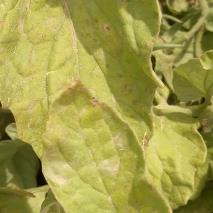
Crop: Tomato
Condition: mite-d